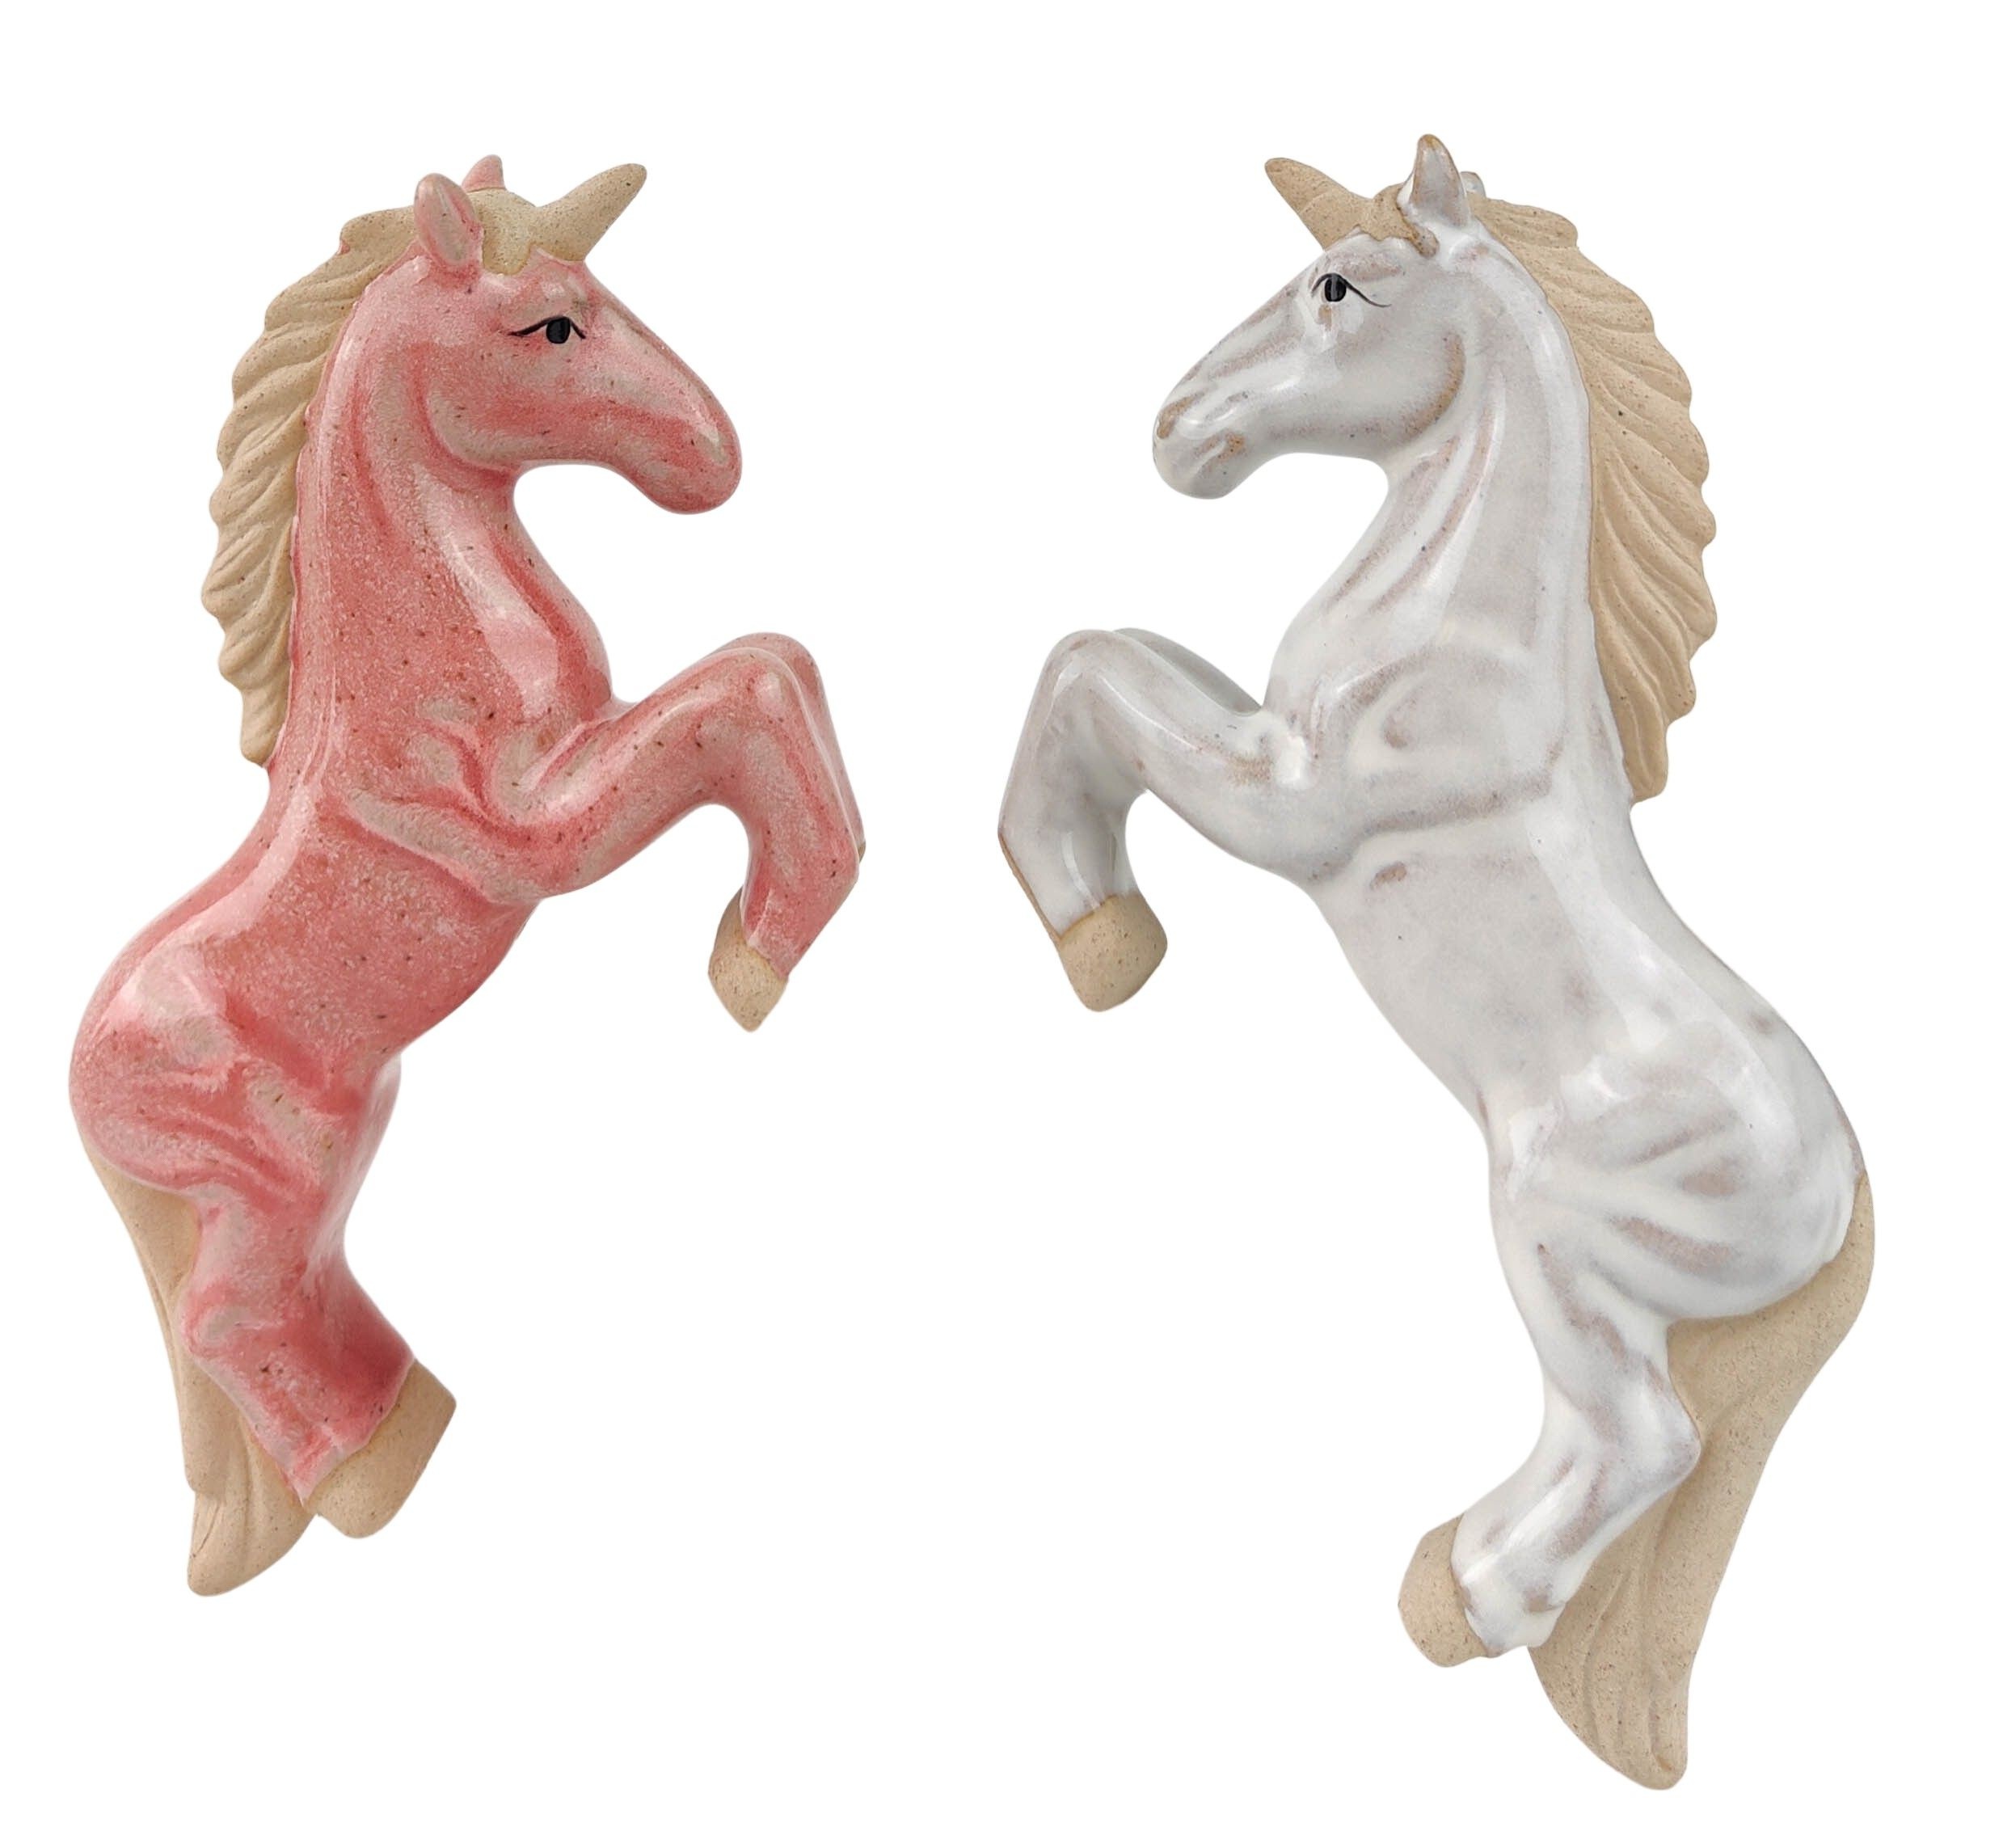
Unicorn Pot Hanger
Unicorn Pot Hanger White & Pink 12cm H12x8x3cm *assorted colours - random colour will be selected
Brand: Urban Products
Category: Home & Garden > Lawn & Garden > Gardening > Plant Cages & Supports > Plant Cages